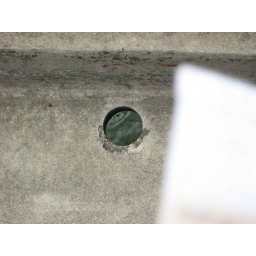
Looking through a hole in the bridge platform to the water below. That's my shirt tail blowing up.